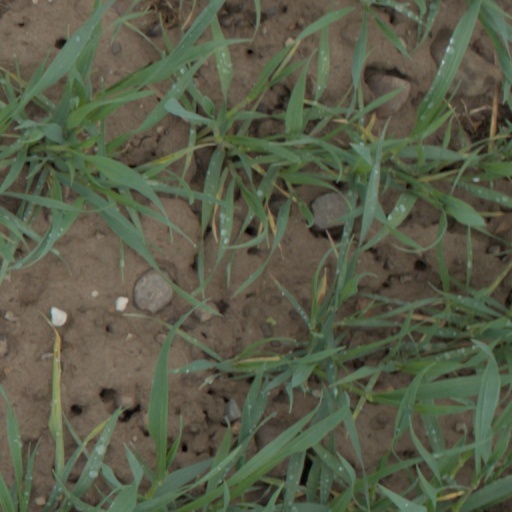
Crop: wheat